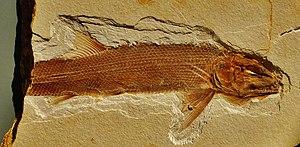
Ophiopsis est un genre éteint de poissons à nageoires rayonnées de la famille des Ophiopsidae. Des spécimens ont été mis au jour dans le calcaire de Solnhofen, en Allemagne.